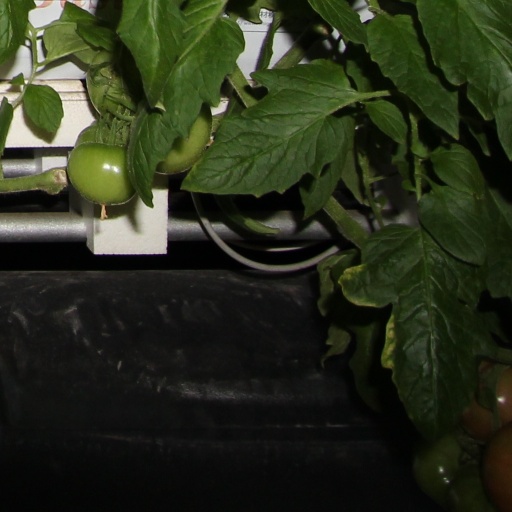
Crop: tomato